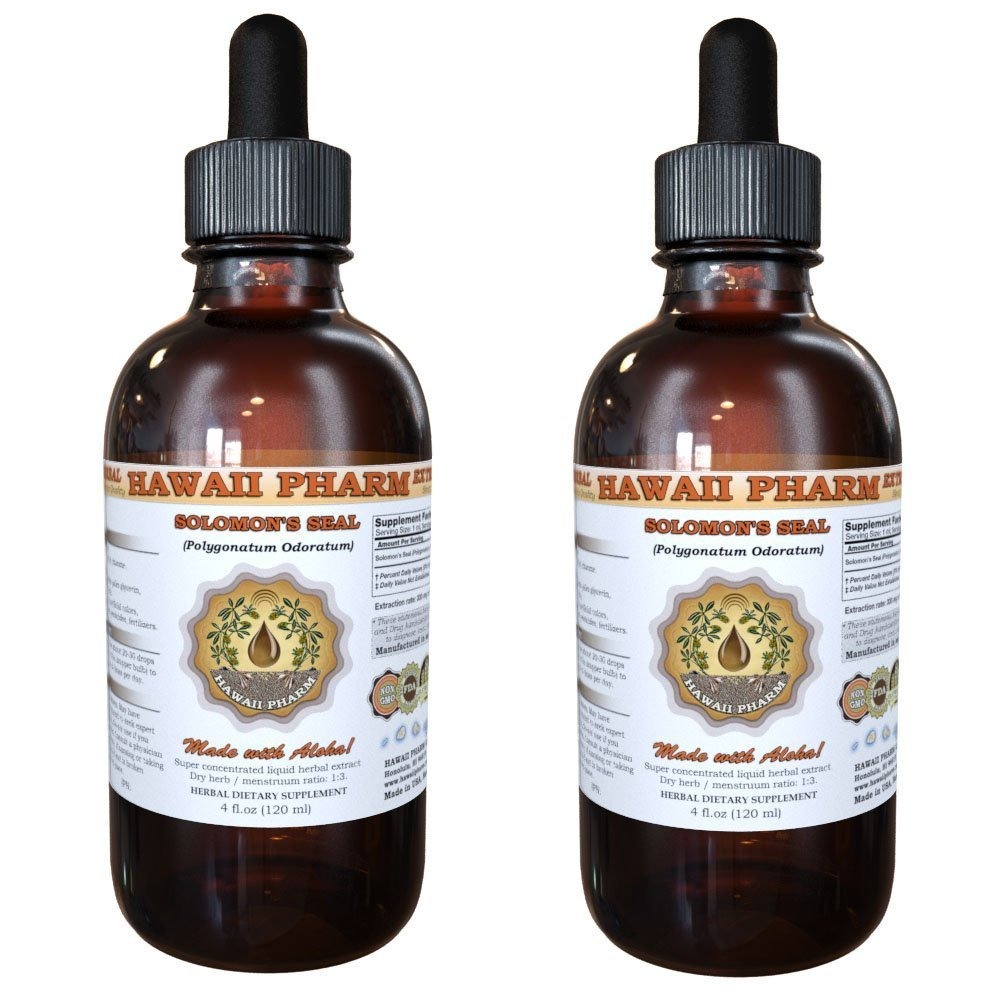
Item Name: Solomon's seal (Polygonatum odoratum) Liquid Extract 2x2 fl.oz
Bullet Point 1: Highest Strength, Super concentrated Solomon's seal liquid extract!
Bullet Point 2: Solomon's seal tincture contains ONLY natural ingredients!
Bullet Point 3: High Quality Solomon's seal liquid extract - crude extract of first extraction! We meticulously produce our extracts according to precise standards where each herb is extracted according to the distinct characteristic of each plant!
Bullet Point 4: Super concentrated Solomon's seal extract: dry material / menstruum ratio 1:3!
Bullet Point 5: We strictly use only organic or ethically sourced wild harvested material, organic alcohol, vegetable glycerin and crystal clear water! Really the BEST Solomon's seal extract on market! Made with love for plants and respect for Nature!
Product Description: Solomon's Seal (Polygonatum odoratum) is a perennial 30-120 cm tall with a sharply angular stem, horizontal, relatively thin rhizome. The plant has axillary single (less often 2) white flowers. Leaves are usually alternate, directed up. The flowers are rich in nectar. Solomon's Seal is pollinated only by long proboscis bumblebees. The fruit is a dark blue, almost black berry. Polygonatum odoratum blooms in May and July.
Value: 4.0
Unit: Fl Oz

Price: 39.95